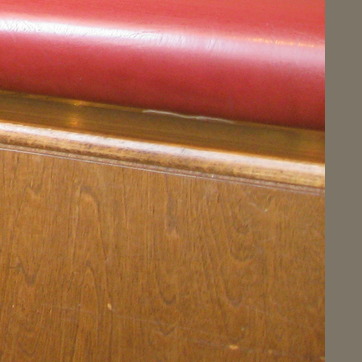
Material: wood